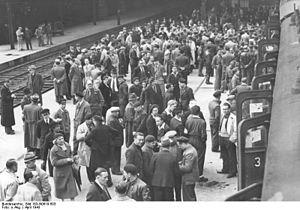
14 janvier : ouverture de la Conférence de Casablanca réunissant Churchill et Roosevelt, qui décide que les Alliés débarqueront en Italie en 1943 et en 1944 en France.
Lyon, durant la Seconde Guerre mondiale, joue un rôle important dans l'histoire française. Située en zone libre jusqu'en 1942 et très proche de la ligne de démarcation, la ville accueille de nombreux réfugiés et devient un foyer de Résistance précoce et important. Particulièrement marquée par la répression, surtout après l'invasion de la zone sud en novembre 1942, Lyon est finalement libérée le 3 septembre 1944.